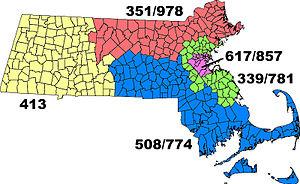
Les indicatifs régionaux 351 et 978 sont des indicatifs téléphoniques régionaux de l'État du Massachusetts aux États-Unis. Ces indicatifs couvrent un territoire situé au nord de l'État.
Les indicatifs régionaux 617 et 857 sont des indicatifs téléphoniques régionaux de l'État du Massachusetts aux États-Unis. Ces indicatifs couvrent les villes de Boston et Quincy à l'est de l'État.
Les indicatifs régionaux 508 et 774 sont des indicatifs téléphoniques régionaux de l'État du Massachusetts aux États-Unis. Ces indicatifs couvrent un territoire situé au sud-est de l'État.
Les indicatifs régionaux 339 et 781 sont des indicatifs téléphoniques régionaux de l'État du Massachusetts aux États-Unis. Ces indicatifs couvrent un territoire situé à l'est de l'État.
L'indicatif régional 413 est un indicatif téléphonique régional de l'État du Massachusetts aux États-Unis. Cet indicatif couvre un territoire situé à l'ouest de l'État.